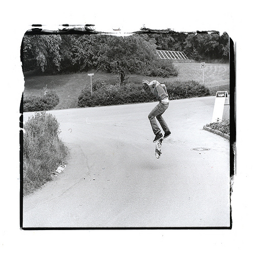
Person skateboarding with wheels not touching the ground and feet not touching the skateboard.
A boy in the road on a skateboard is doing a trick.
A young man riding a skateboard through a lush green park.
Skate boarder doing a jump in the street.
Skate boarder does a trick on a suburban street